The Ghost Talks (Randall and Hopkirk (Deceased))

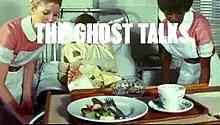

"The Ghost Talks" is the twenty-first episode of the 1969 ITC British television series "Randall and Hopkirk (Deceased)" starring Mike Pratt, Kenneth Cope and Annette Andre. The episode was first broadcast on 6 February 1970, on ITV, and was directed by Cyril Frankel.